History of Wolves

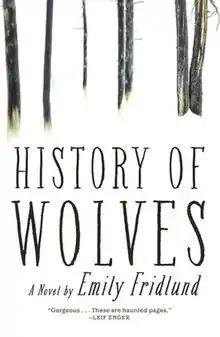
First-edition cover

History of Wolves is a psychological fiction novel published in 2017 written by American author Emily Fridlund. The novel blends the genres of bildungsroman and thriller to tell the story of a teen navigating through life-altering events. The novel is told from the perspective of the protagonist, Madeline Furston (Linda), as an adult recounting the events that occurred during the summer when she was fifteen.